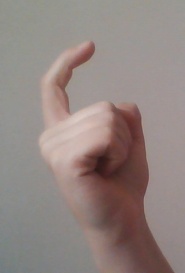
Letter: ra